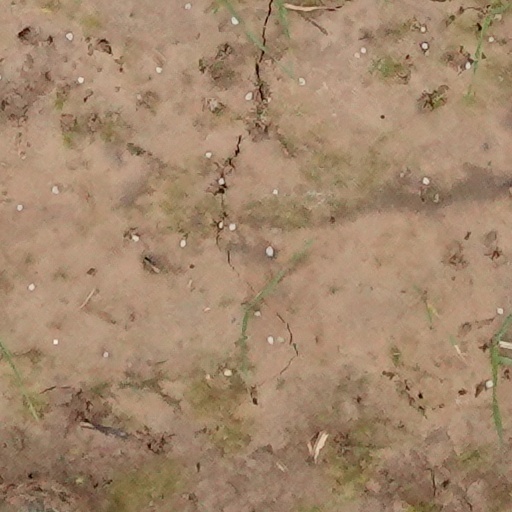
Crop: wheat